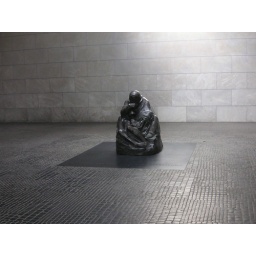
In het gebouw van de Neue Wache staat dit monument in een verder leeg gebouw